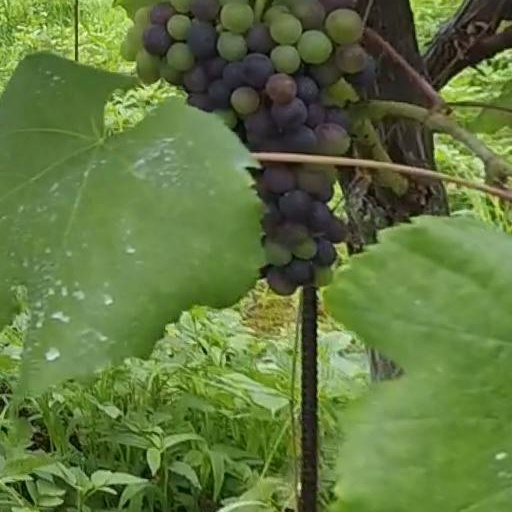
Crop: grape